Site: brandenburg
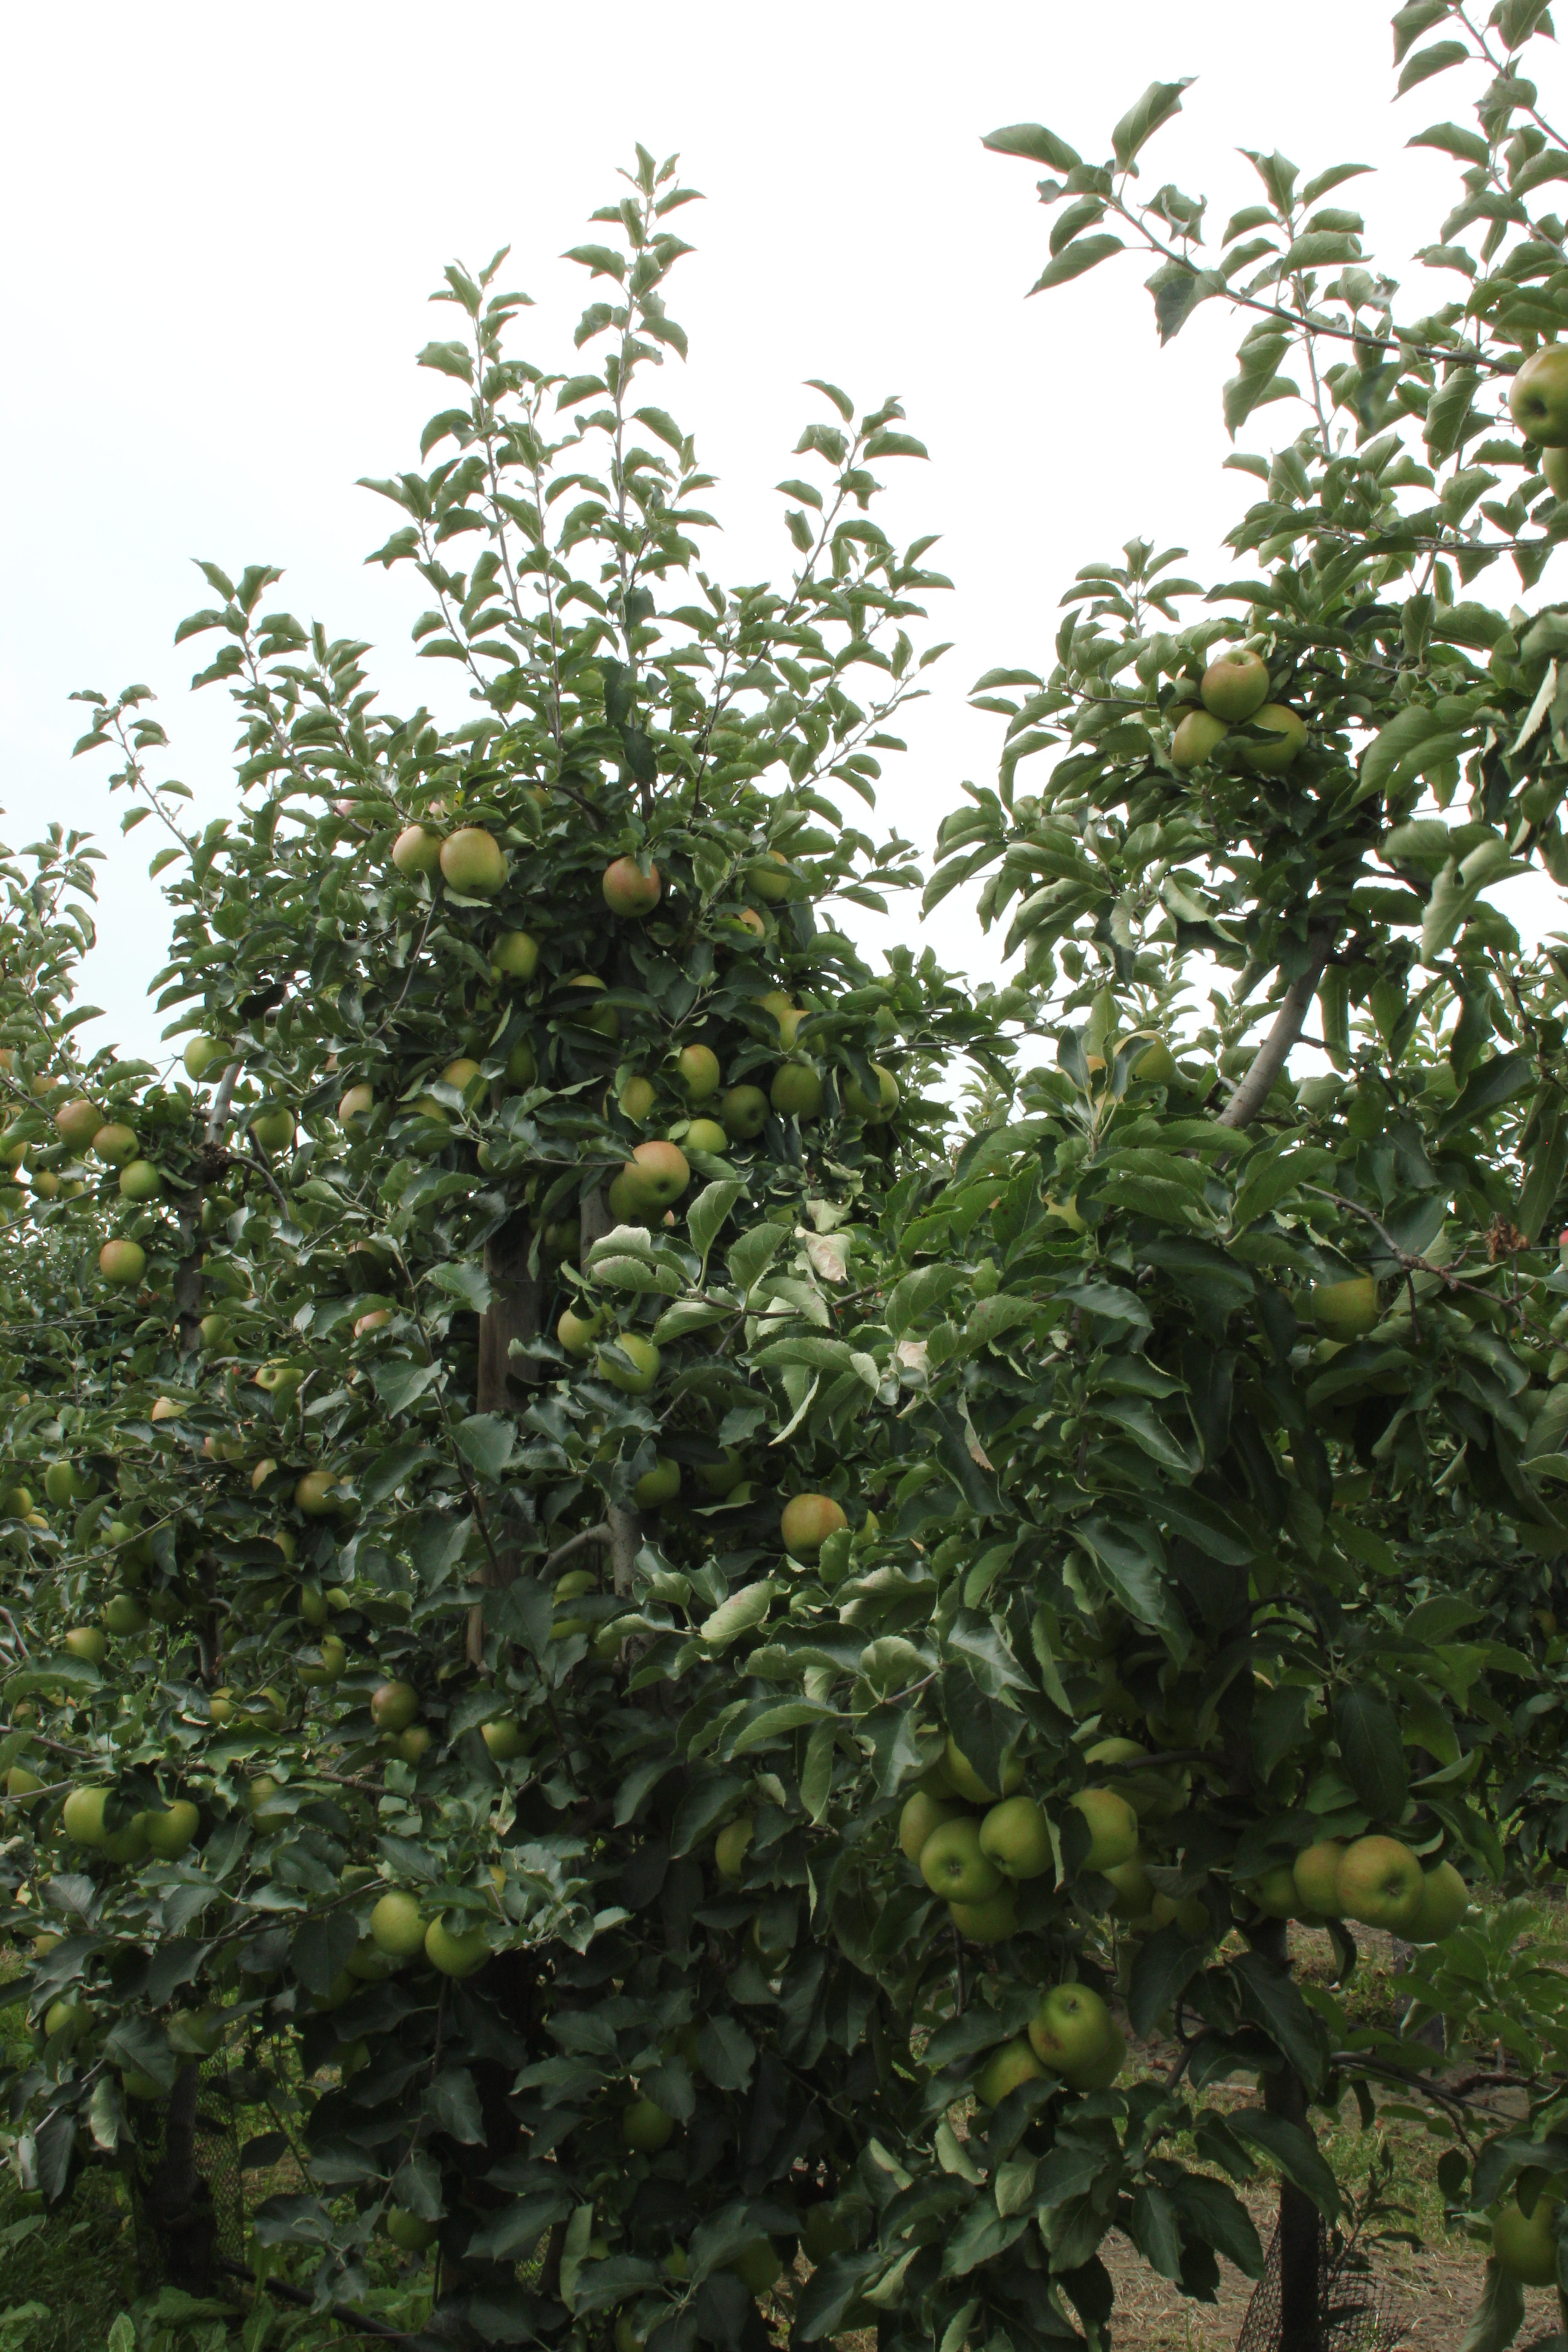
Growth stage (BBCH 87): Maturity of fruit and seed